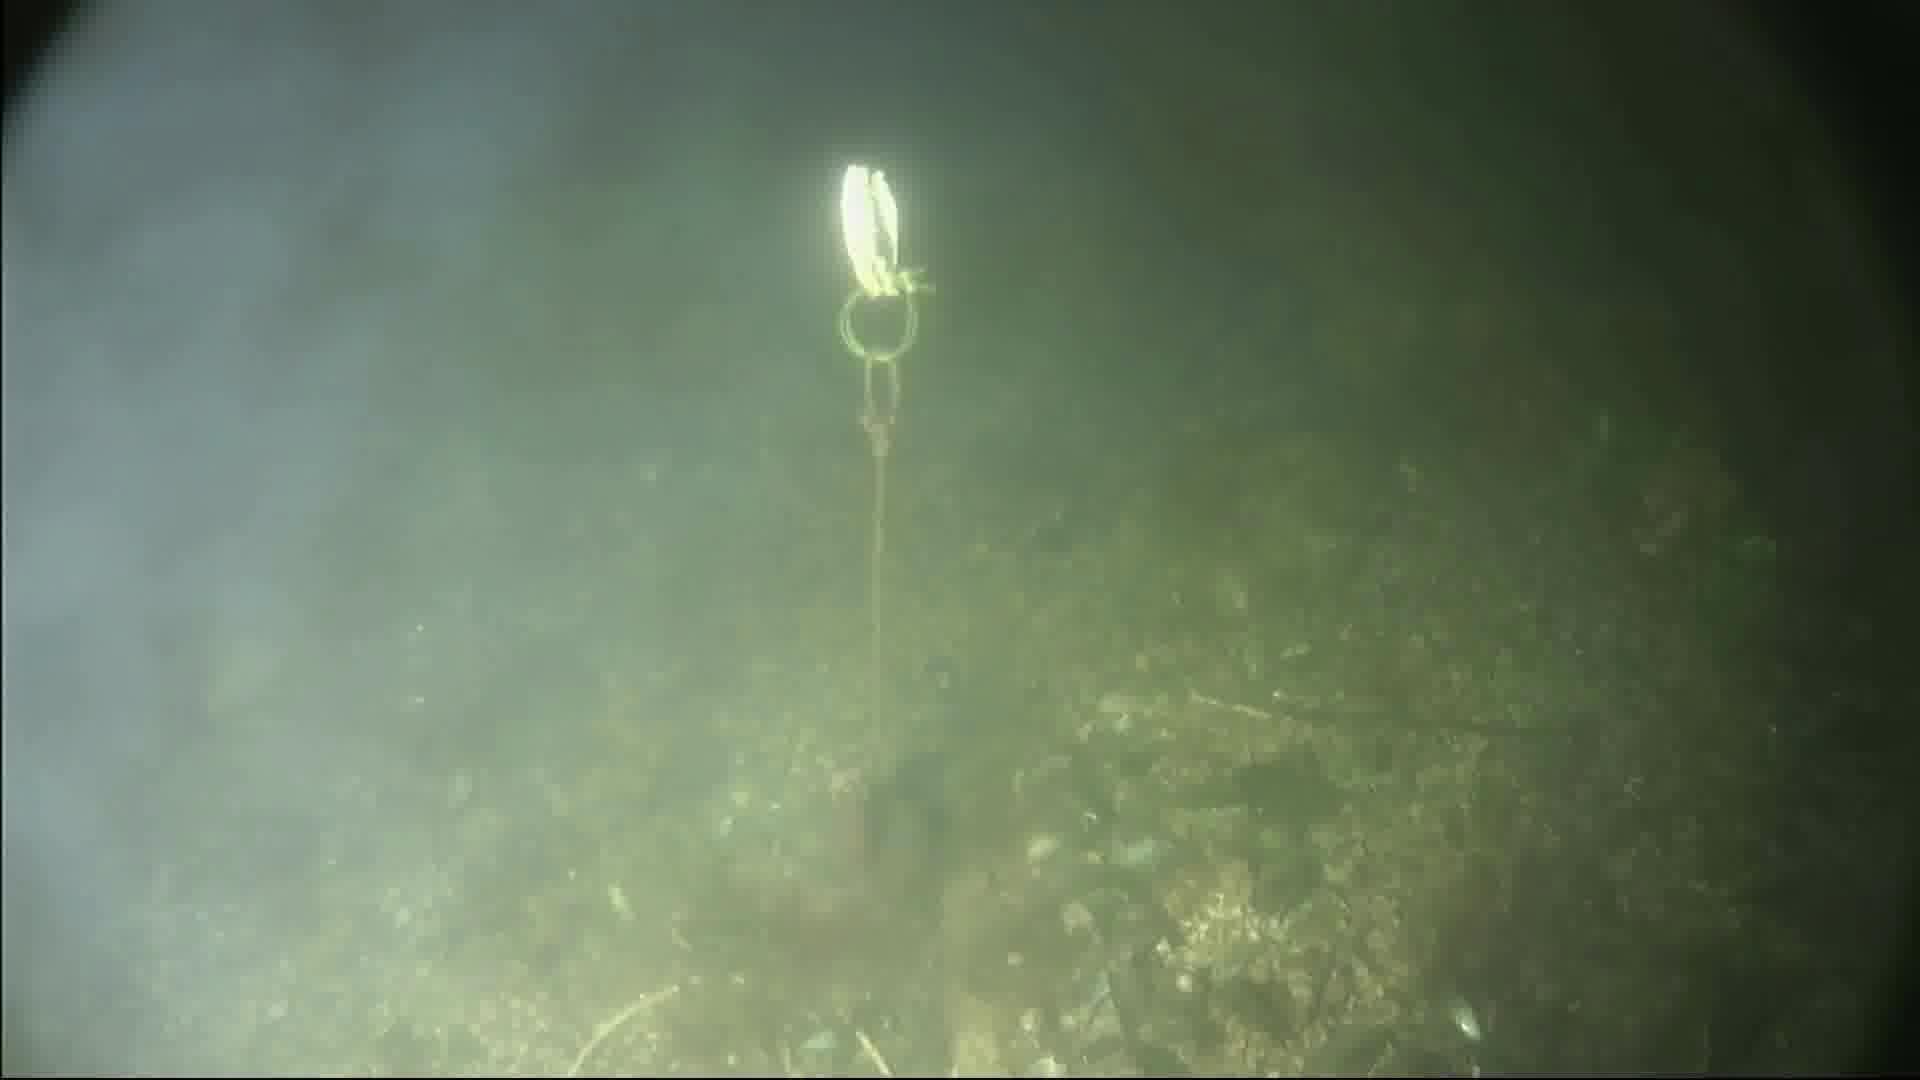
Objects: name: fish